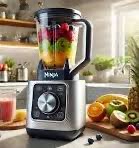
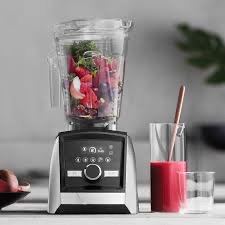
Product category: items_blender
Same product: no